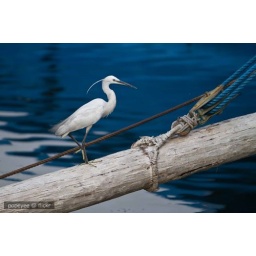
Taken in Luxor, Egypt. The blue colour of the cruise ship give a nice effect on the water.